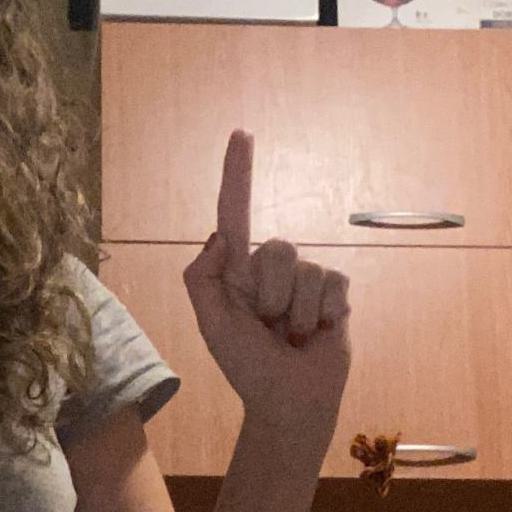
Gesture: one